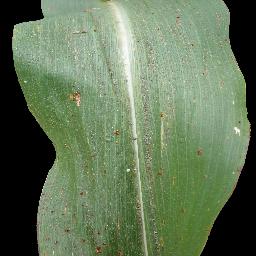
Label: Corn___Common_rust